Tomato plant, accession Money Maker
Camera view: vertical (180 deg); turntable rotation: 90 degrees
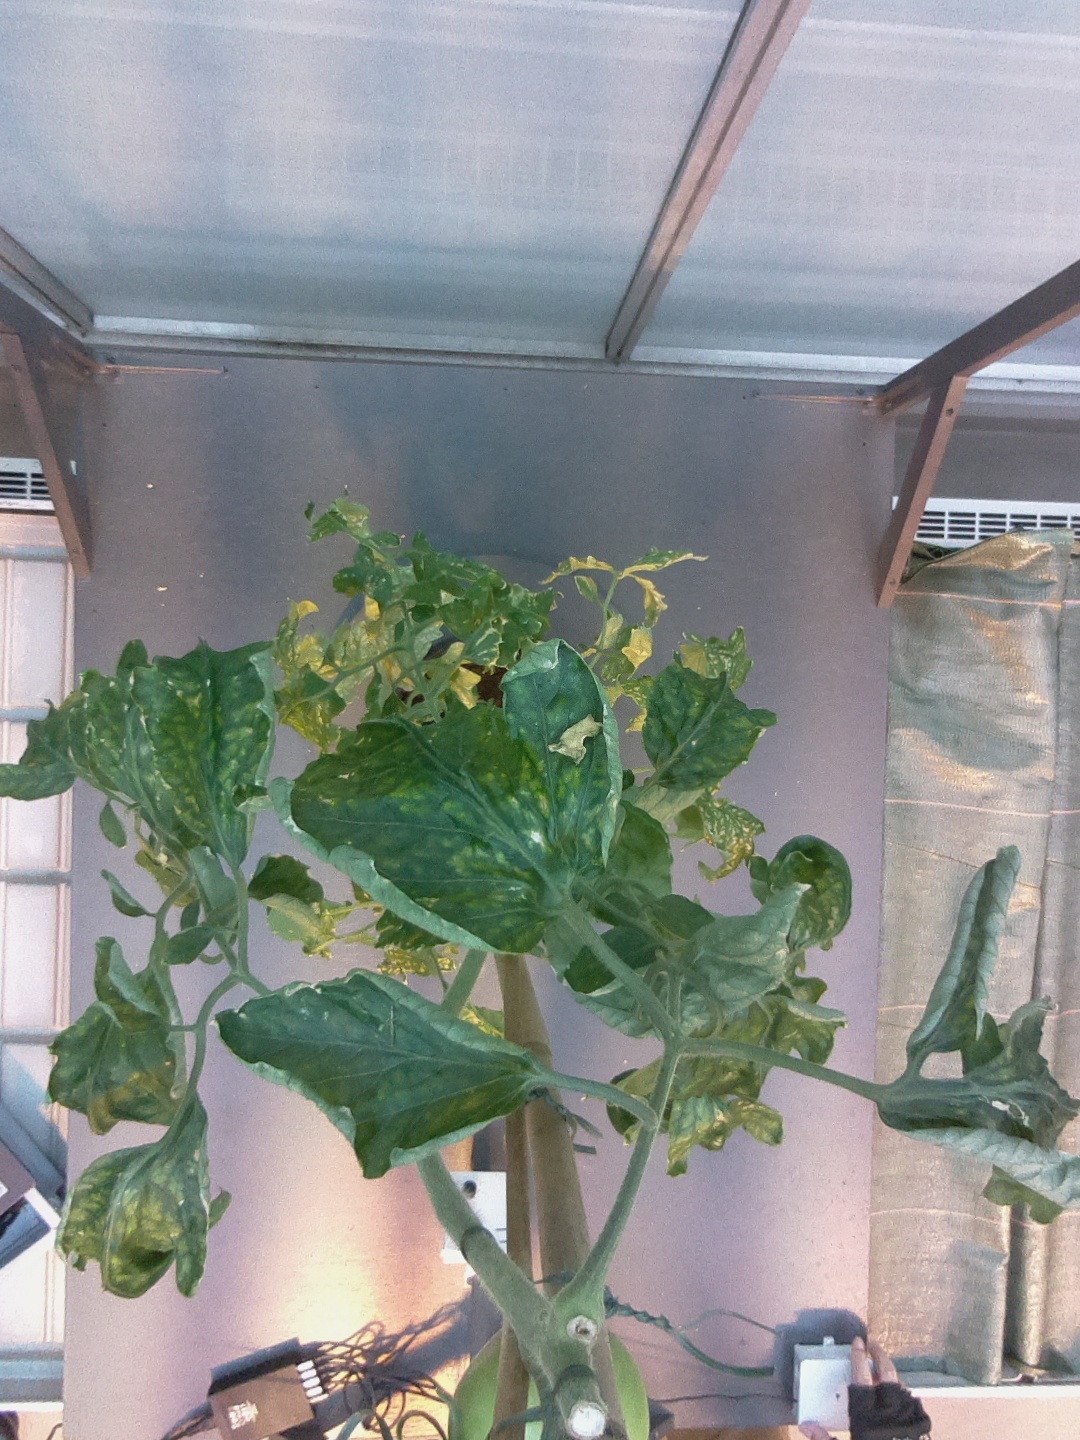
BBCH growth stage 77: 70%-80% of final fruit size